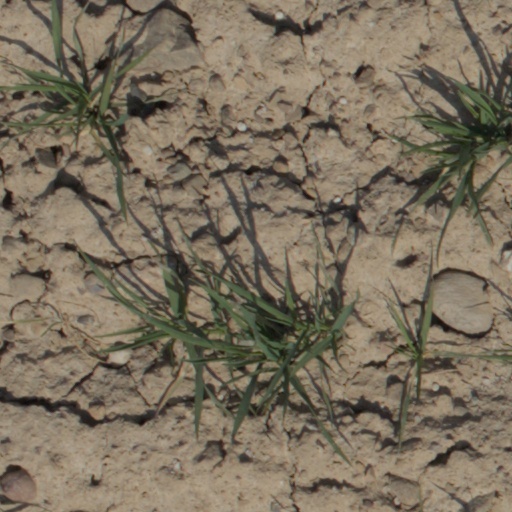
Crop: wheat